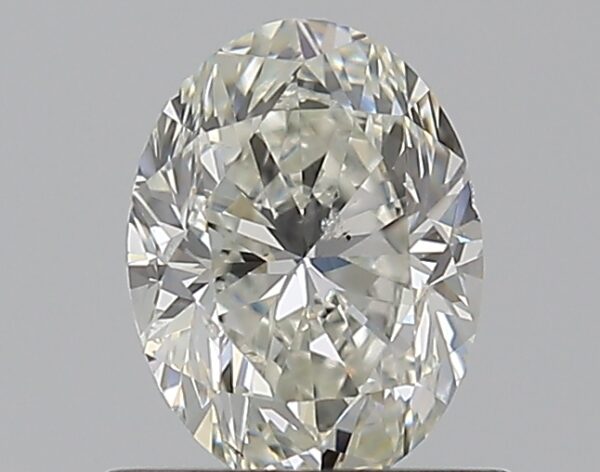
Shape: oval
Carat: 0.7
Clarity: SI2
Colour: I
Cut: GD
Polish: VG
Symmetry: GD
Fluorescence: N
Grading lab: GIA
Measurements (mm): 6.39 x 4.79 x 3.32